Jesse L. Lasky

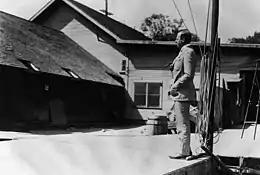
Lasky standing outside "The Old Barn", where he and Cecil B. DeMille started a picture studio in 1913.

Born in to a Jewish family in San Francisco, California, Lasky worked at a variety of jobs but began his entertainment career as a vaudeville performer, playing the cornet in a duo act with his sister Blanche.